Khoisan

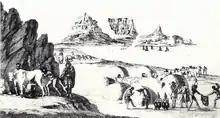
A Khoikhoi settlement in Table Bay, as depicted in an engraving in Abraham Bogaert's "Historische Reizen", 1711

Andries Stockenström facilitated the creation of the "Kat River" Khoi settlement near the eastern frontier of the Cape Colony. The settlements thrived and expanded, and Kat River quickly became a large and successful region of the Cape that subsisted more or less autonomously. The people were predominantly Afrikaans-speaking Gonaqua Khoi, but the settlement also began to attract other Khoi, Xhosa and mixed-race groups of the Cape.